1922 British Mount Everest expedition

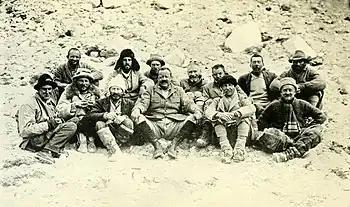
Expedition at Base Camp. "Back row:" Morshead, G Bruce, Noel, Wakefield, Somervell, Morris, Norton "Front row:" Mallory, Finch, Longstaff, General C  Bruce, Strutt, Crawford

The 1922 British Mount Everest expedition was the first mountaineering expedition with the express aim of making the first ascent of Mount Everest. It was also the first expedition that used bottled oxygen while climbing Everest. The attempt was made from the northern side of Everest out of Tibet. At the time, Everest could not be attempted from the south out of Nepal as the country was closed to Western foreigners.